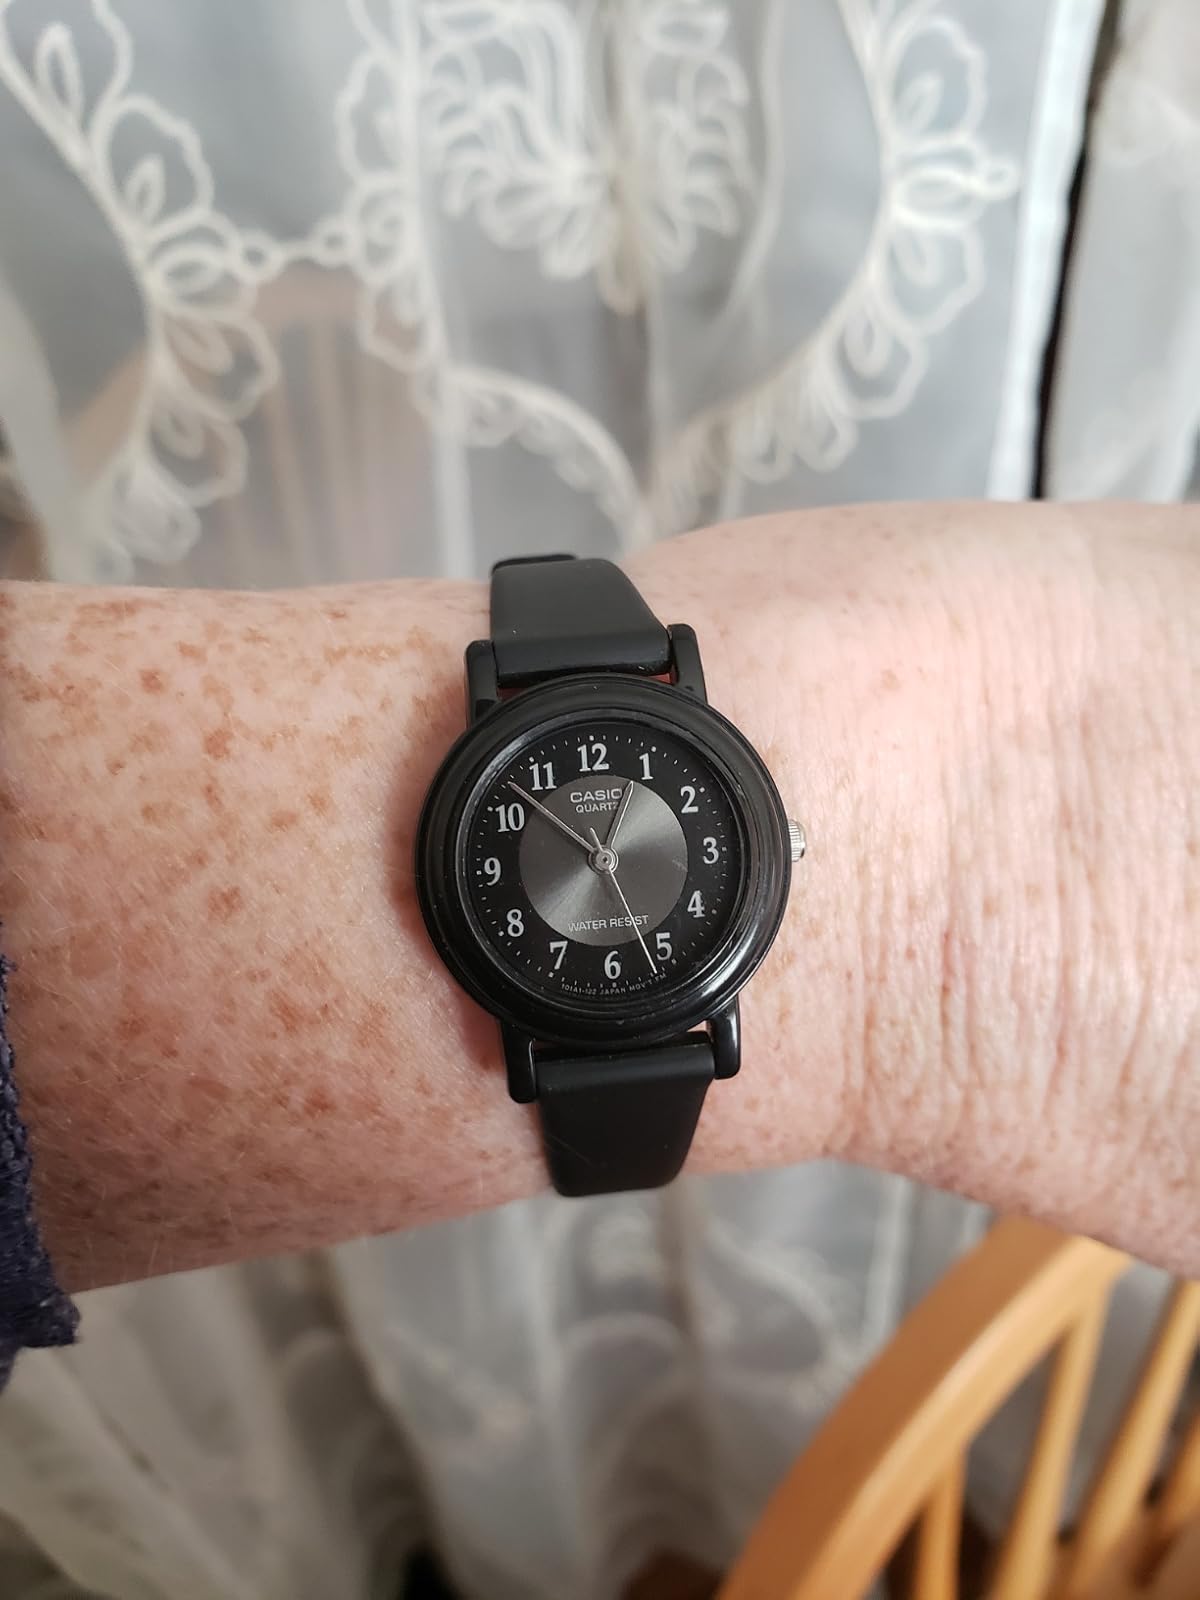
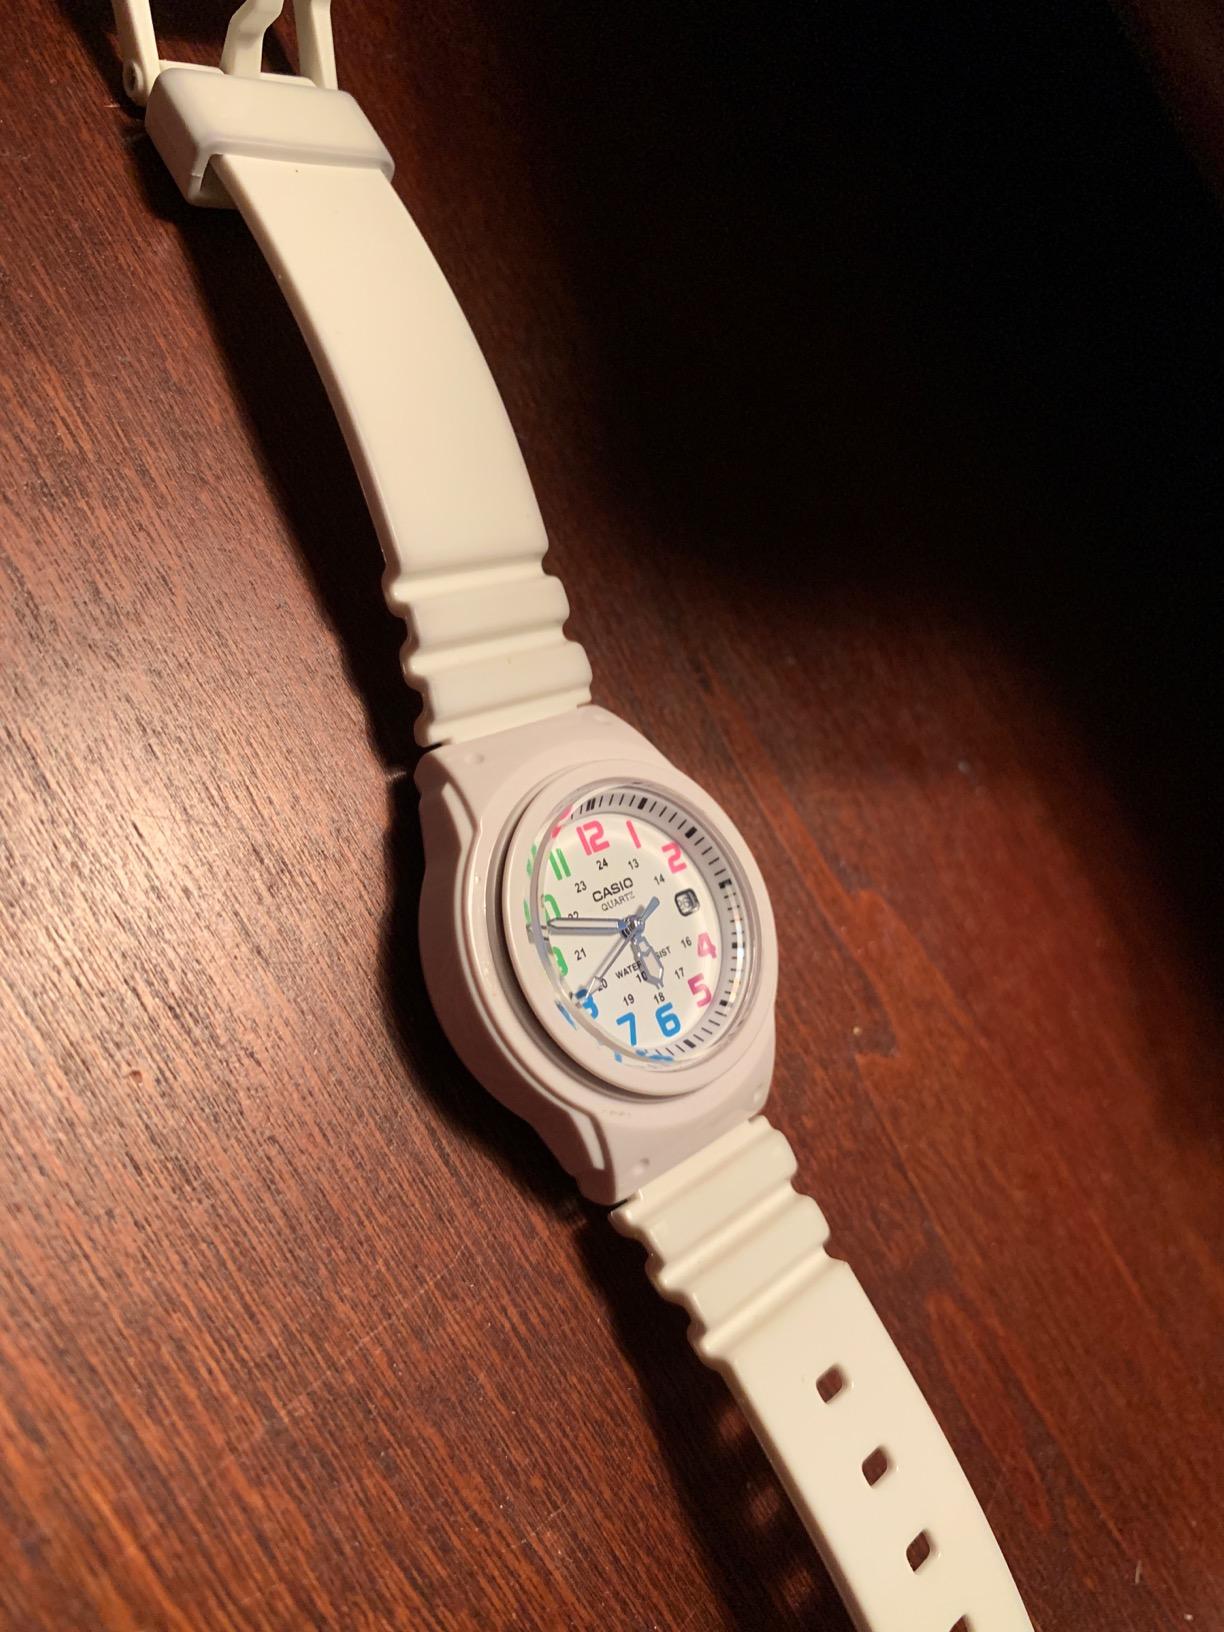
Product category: accessories_watch
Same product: no